Georges de La Fouchardière

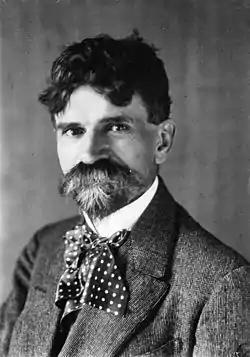
Georges de la Fouchardière, 1920

Georges Alphonse de La Fouchardière (February 1874 - 10 February 1946) was a French writer and journalist. He wrote for the Canard enchaîné (creator of the "Chronique du Bouif"), at "L'Œuvre", as well as being the author of several literary works, notably "La Chienne", a story adapted for film by Jean Renoir under the same title and by Fritz Lang as "Scarlet Street".